Vigilant Fire Company Firemen's Monument

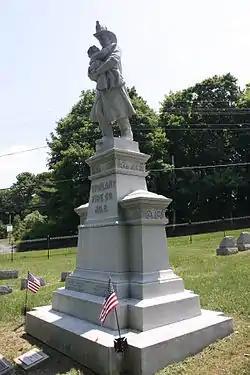
Vigilant Fire Company Firemen's Monument in June 2013

Vigilant Fire Company Firemen's Monument is a historic monument located at Washington Township, Lehigh County, Pennsylvania.